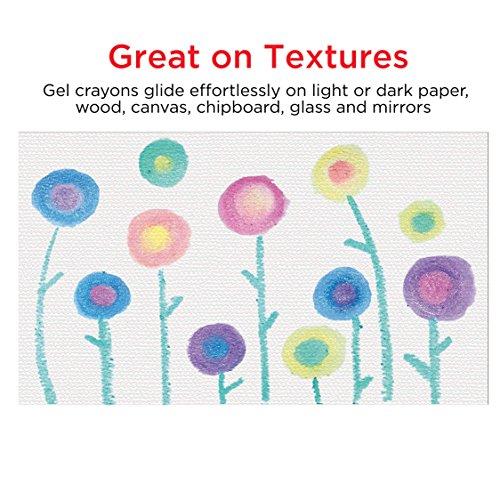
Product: Faber-Castell Metallic Gel Crayons - 6 Twistable Crayons in Storage Case
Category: Arts, Crafts & Sewing | Painting, Drawing & Art Supplies | Drawing | Drawing Media | Crayons
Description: UNIQUE: Faber-Castell metallic gel crayons are different than any crayon you have experienced.
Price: $10.49
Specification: ProductDimensions:5.4x4.1x0.8inches|ItemWeight:5.6ounces|ShippingWeight:5.6ounces(Viewshippingratesandpolicies)|DomesticShipping:ItemcanbeshippedwithinU.S.|InternationalShipping:ThisitemcanbeshippedtoselectcountriesoutsideoftheU.S.LearnMore|ASIN:B06WRQTL5P|Itemmodelnumber:14318|Manufacturerrecommendedage:36months-10years